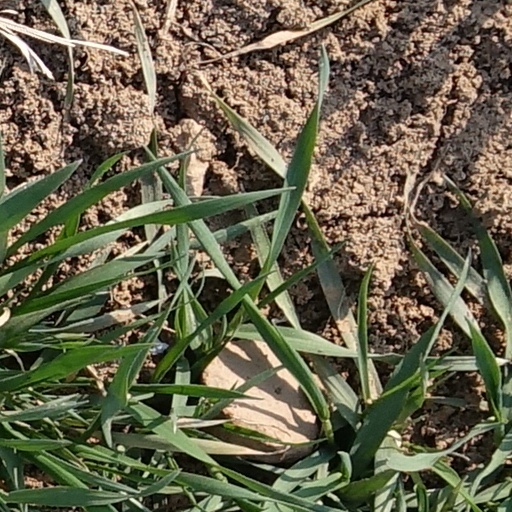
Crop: wheat